Bogoljub Karić

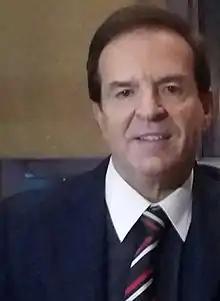
Bogoljub Karić

Bogoljub was born to Janićije Karić and Danica Kuzmanović. He earned a degree in Geography at the University of Pristina and his Master's Degree in economy at University of Niš. He married Milanka Babić and has four children Nebojša, Nadežda, Jelena and Danica. He is a brother of two siblings, Dragomir Karić and Olivera Karić Nedeljković.